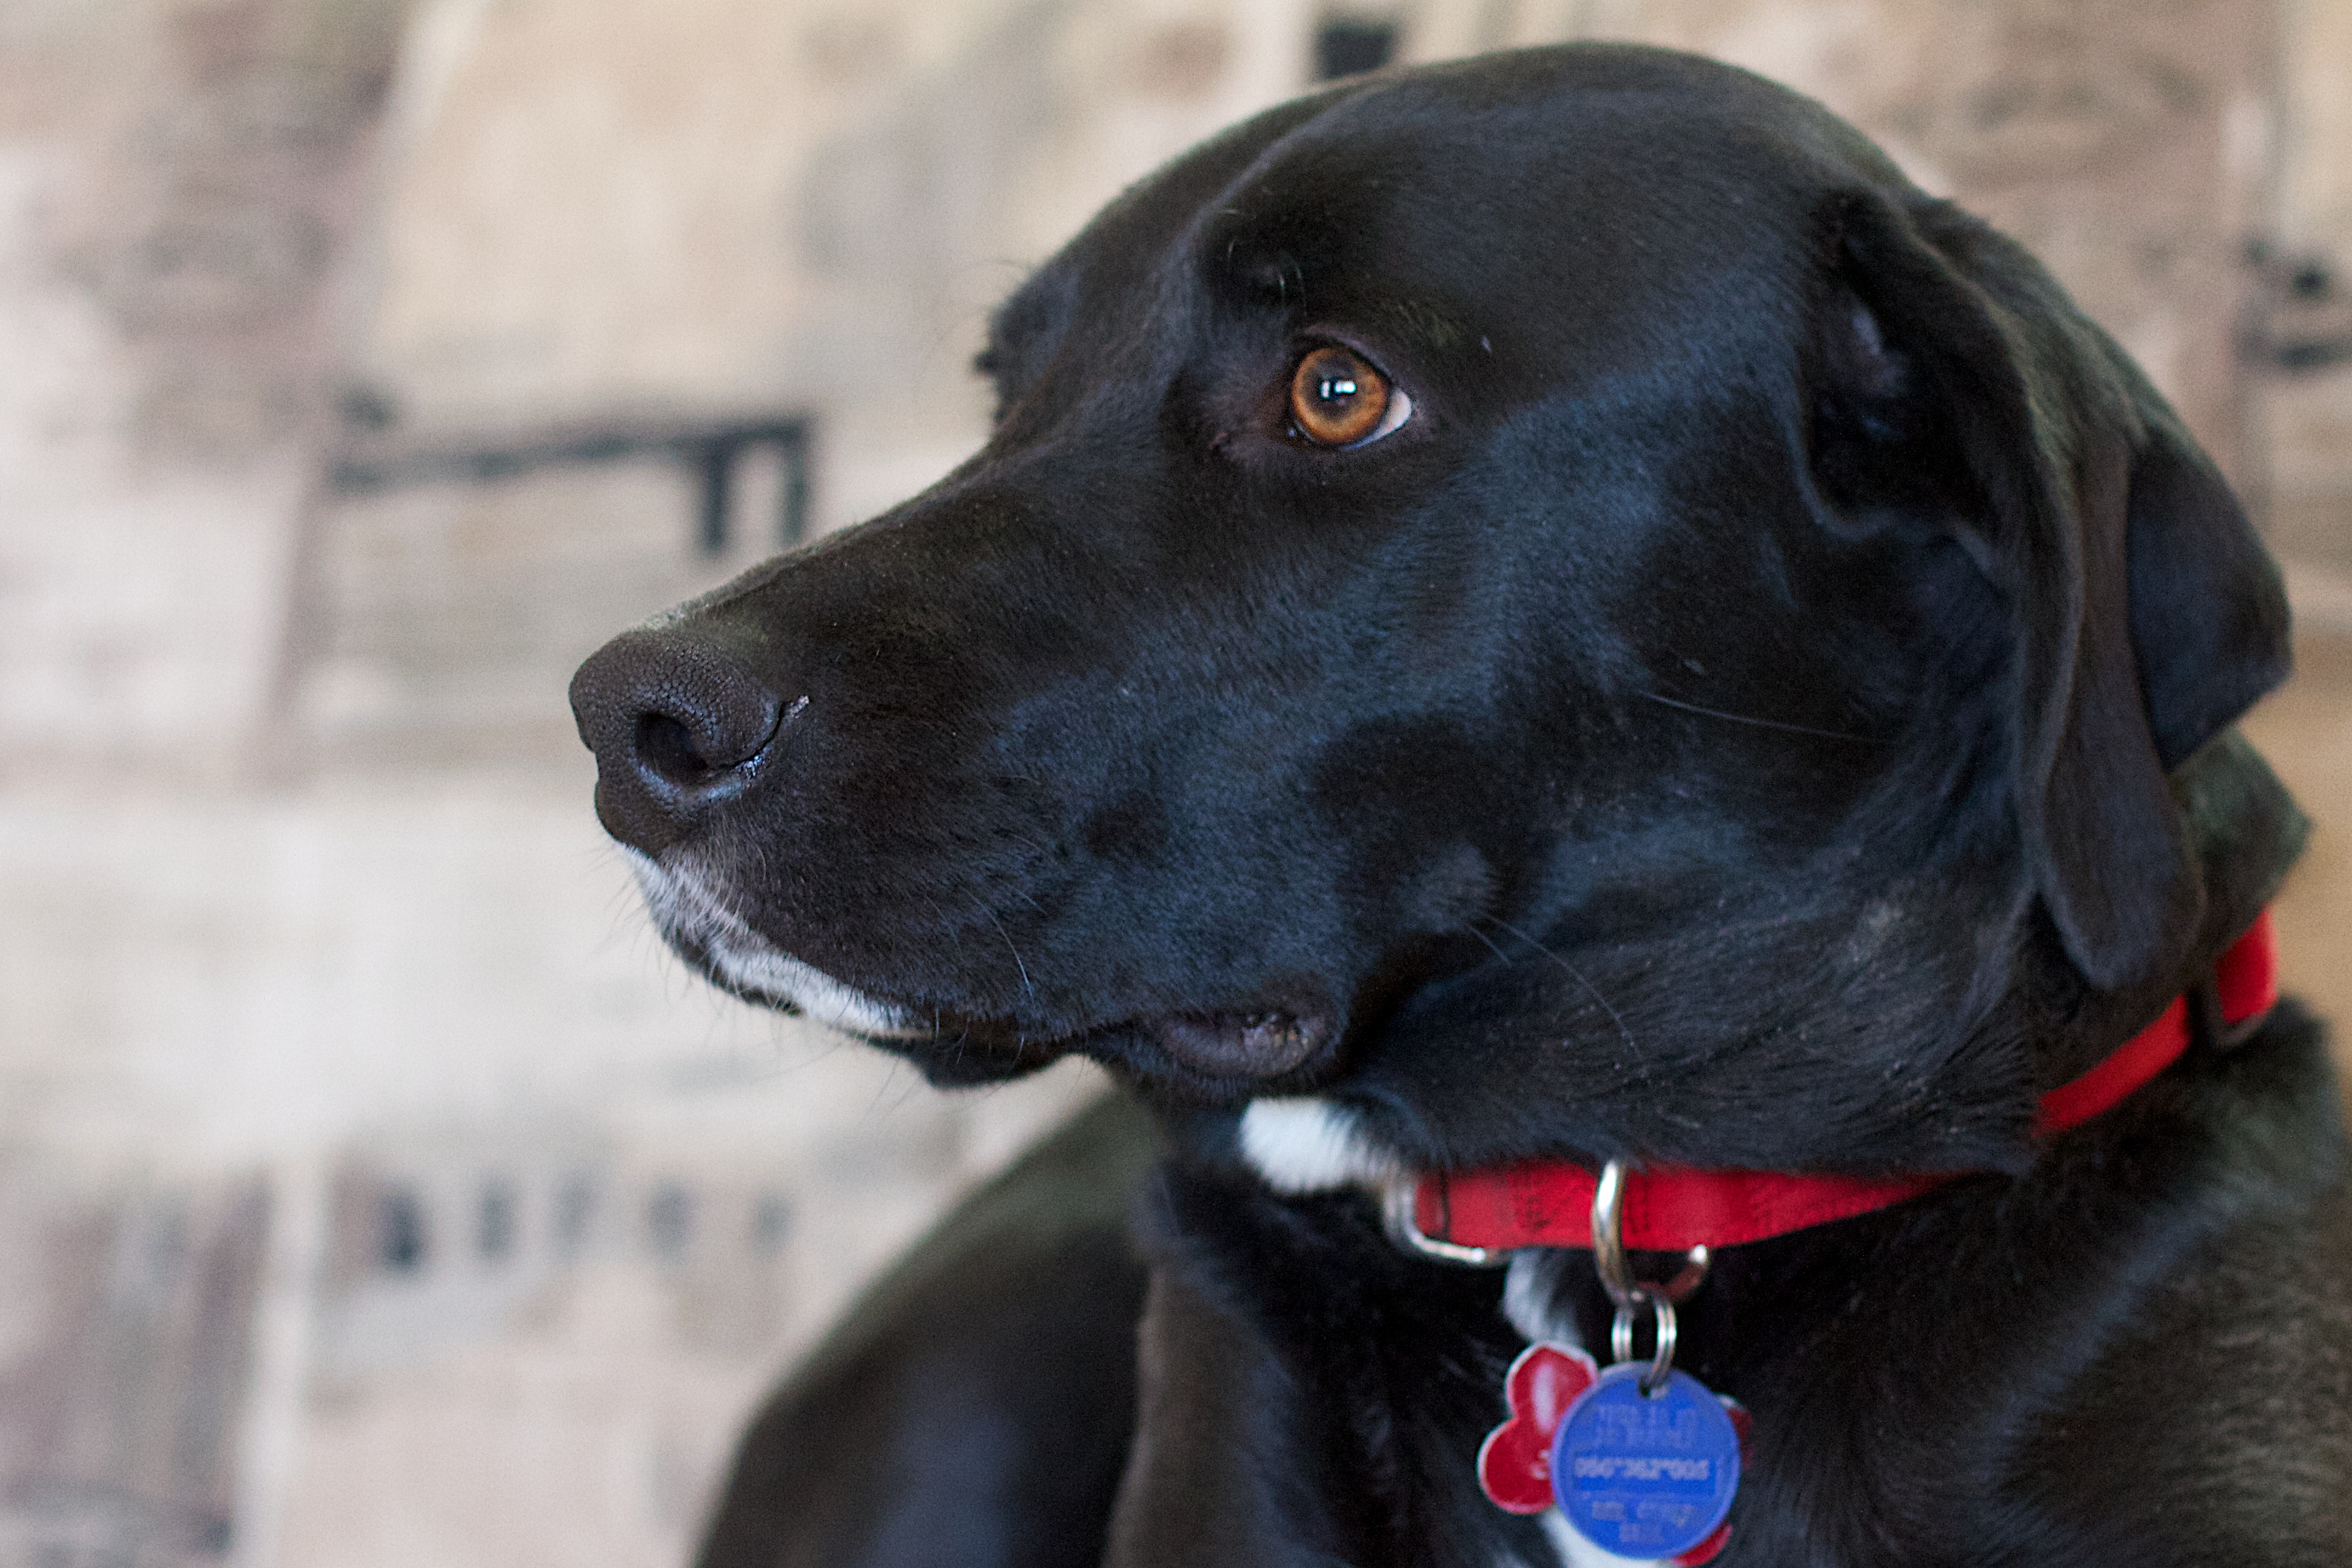
puppy, dog, mammal, black, vertebrate, labrador retriever, dog breed, dog like mammal